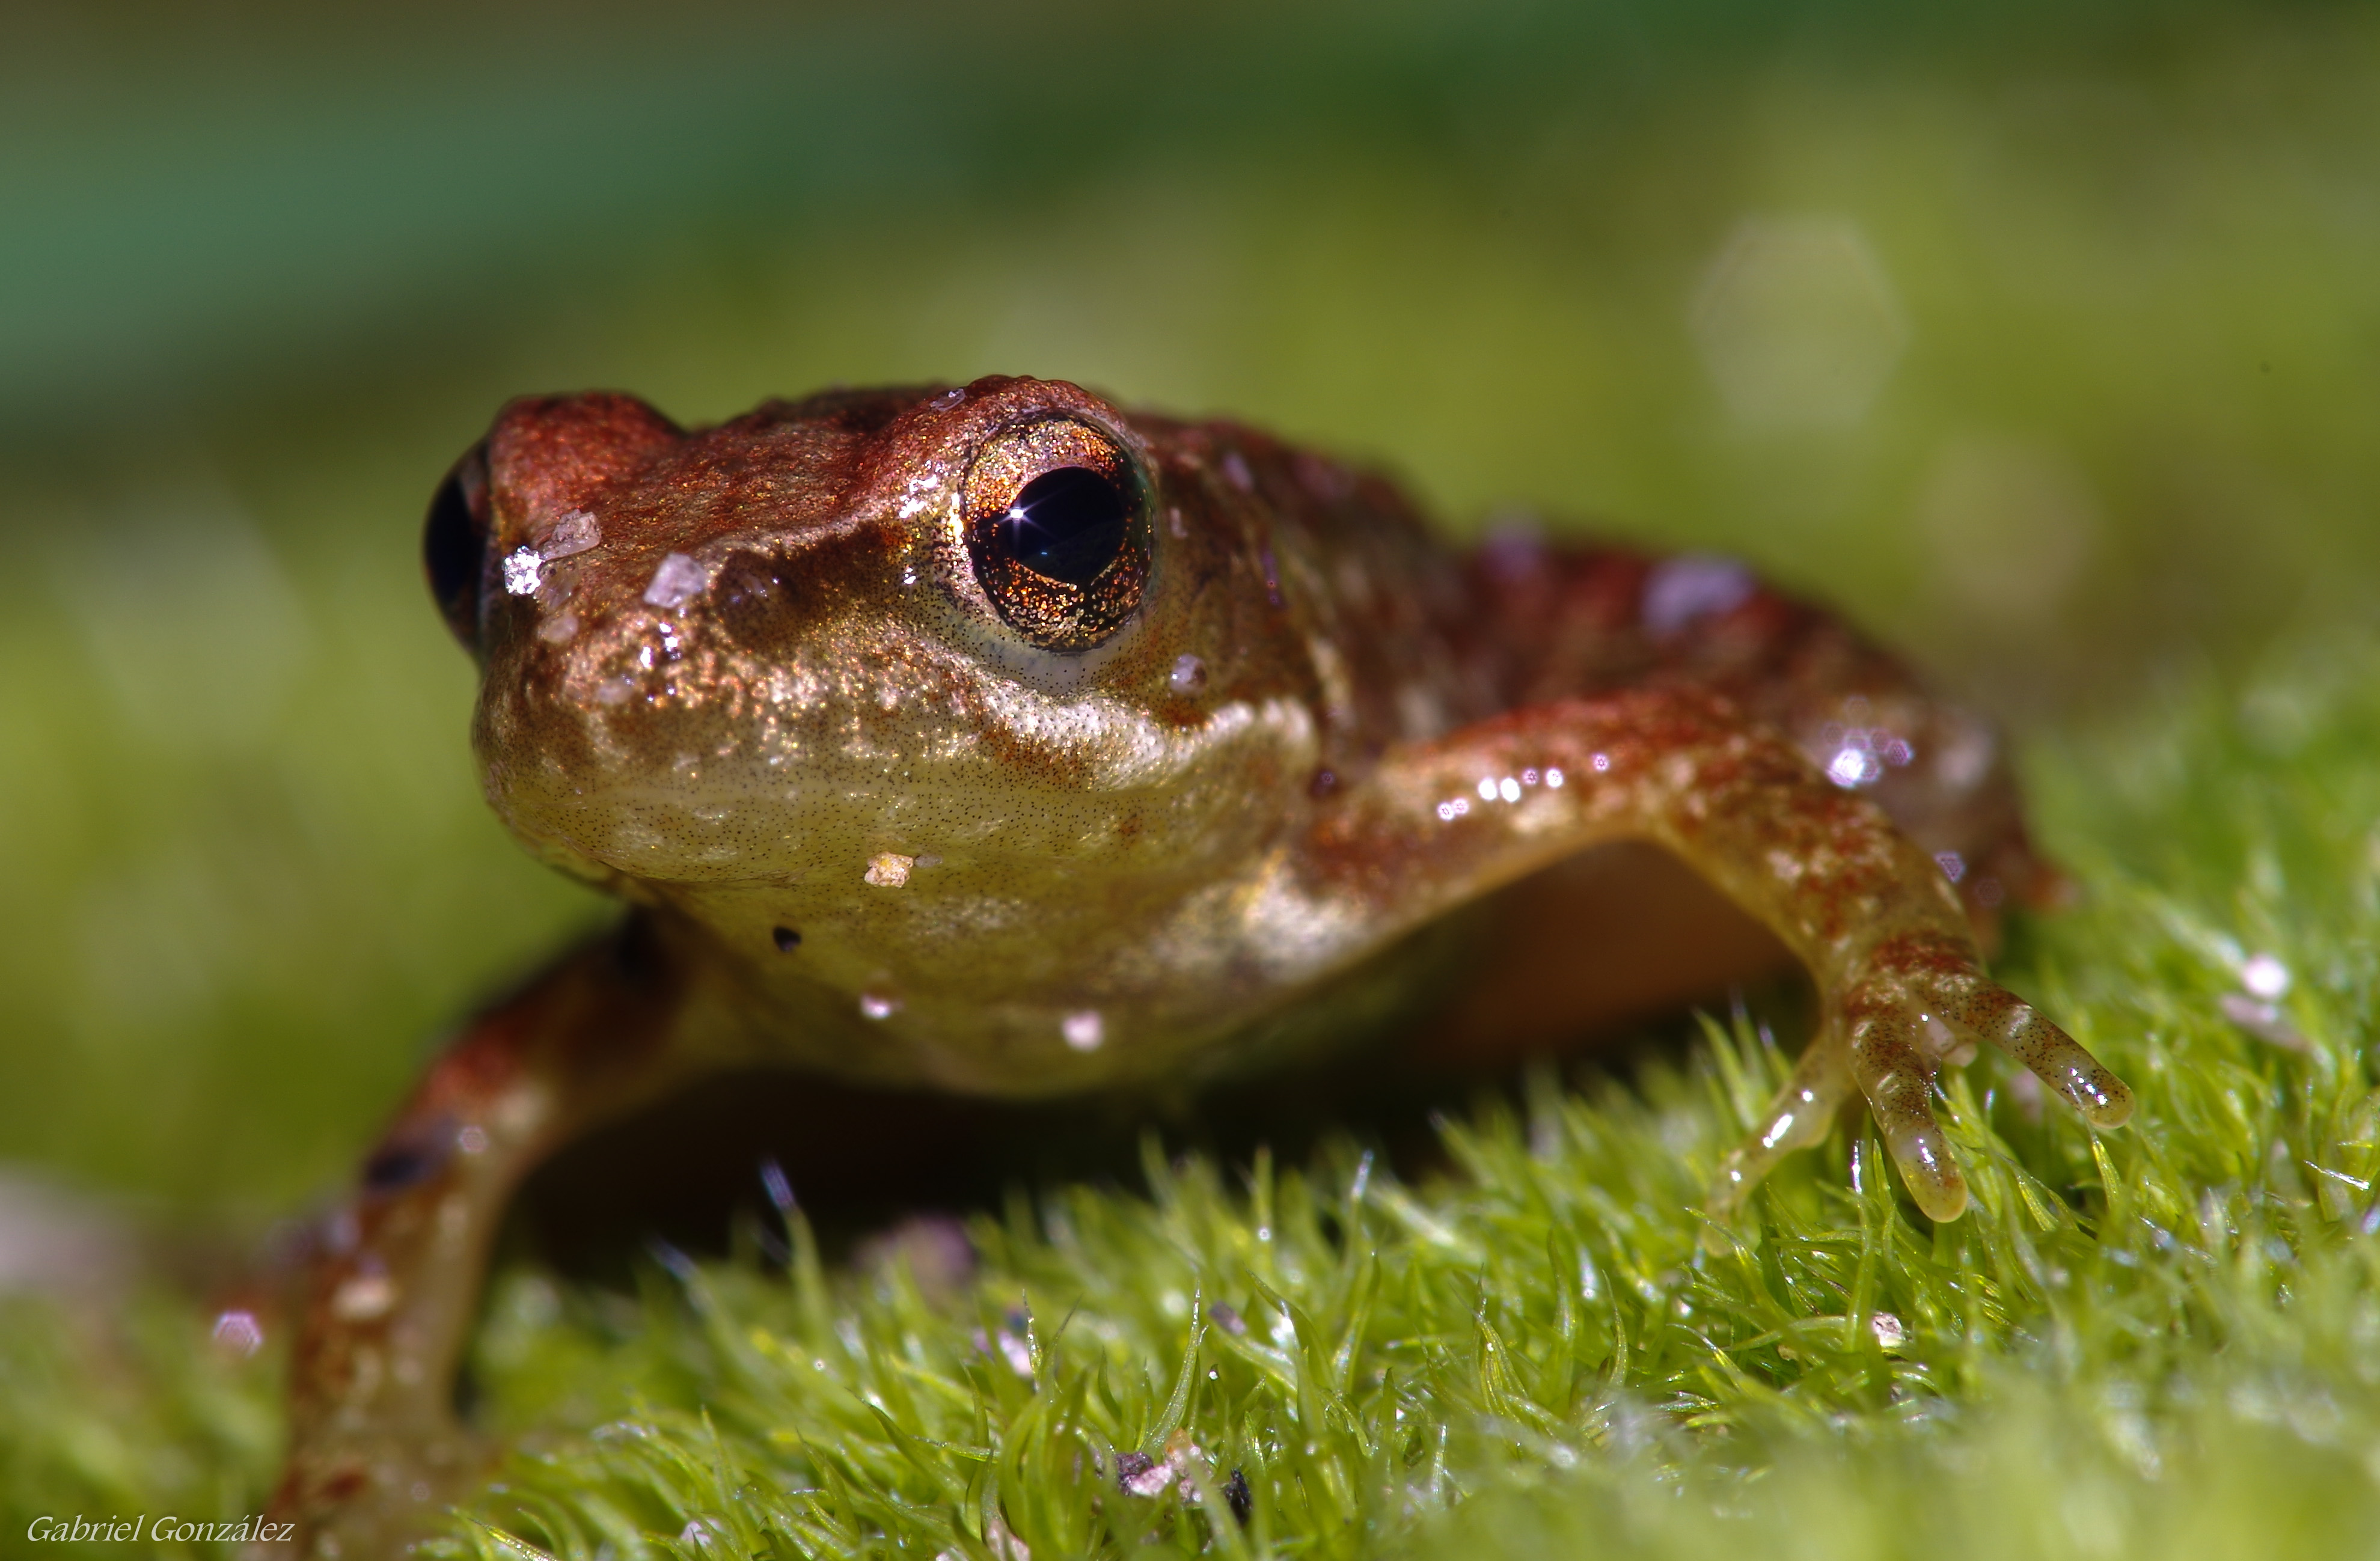
nature, wildlife, green, macro, frog, toad, amphibian, fauna, tree frog, close up, animals, vertebrate, newt, naturaleza, espaa, galicia, pontevedra, rana, salamander, ggl1, gaby1, animales, raynox250, pontevedragaliciaespaa, pentaxk30, superparagon135mm, macro photography, bullfrog, ranidae, salamandridae, lissotriton, smooth newt